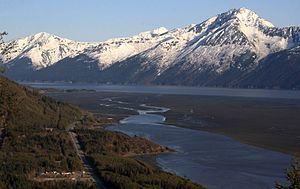
Les chaînes côtières du Pacifique, en anglais Pacific Coast Ranges, sont une série de montagnes qui s'étirent le long de la côte occidentale de l'Amérique du Nord, depuis l'Alaska jusqu'au Mexique. Elles offrent des paysages très différents car elles bordent plusieurs milliers de kilomètres de littoral. Elles culminent à 5 959 mètres au mont Logan dans le Yukon au Canada. Partout, elles plongent de manière abrupte dans l'océan Pacifique, sauf sur les sites d'estuaires et de baies.
Les montagnes Kenai se situent en Alaska. Elles s'étendent sur environ 200 km entre le sud de la péninsule de Kenai jusqu'aux montagnes Chugach.